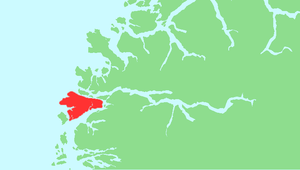
Bremangerlandet
Bremangerlandet.
Bremangerlandet er en ø i Bremanger kommune i Vestland i Norge. Området er 153 km2. Det højeste bjerg er Hornelen, 860 meter. I dag er øen forbundet til fastlandet via den undersøiske Skatestraumtunnelen.